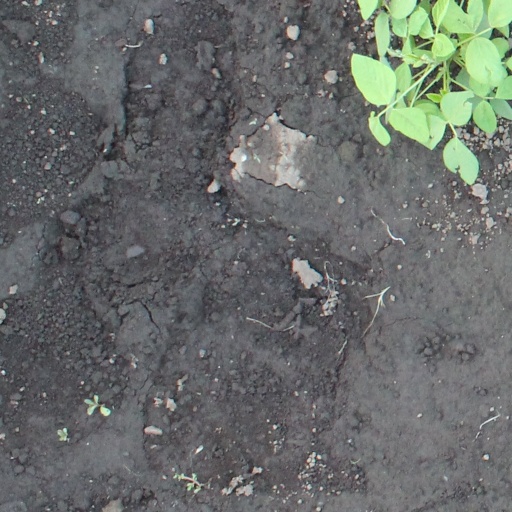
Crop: soybean